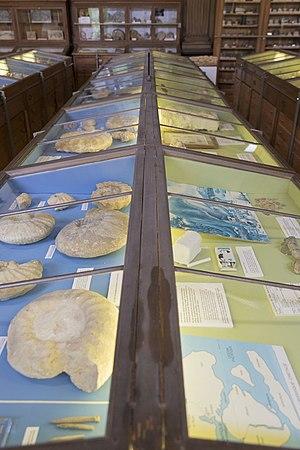
Vitrines et tiroirs avec des réserves des Sciences de la Terre, Muséum d'Angers
Le muséum des sciences naturelles d’Angers est un musée municipal de la ville d’Angers. Consacré à l’histoire naturelle, le muséum d’Angers abrite dans ses collections environ 530 000 objets, dont 3 000 oiseaux naturalisés, 20 000 coquillages, 50 000 fossiles, 80 000 insectes et 350 000 collectes d’herbier, ainsi que des centaines de spécimens naturalisés ou en liquide, squelettes, minéraux, instruments techniques et documents. Le Muséum accueille annuellement plus de 25 000 visiteurs, ainsi que des groupes scolaires, des stagiaires, des chercheurs et des bénévoles.